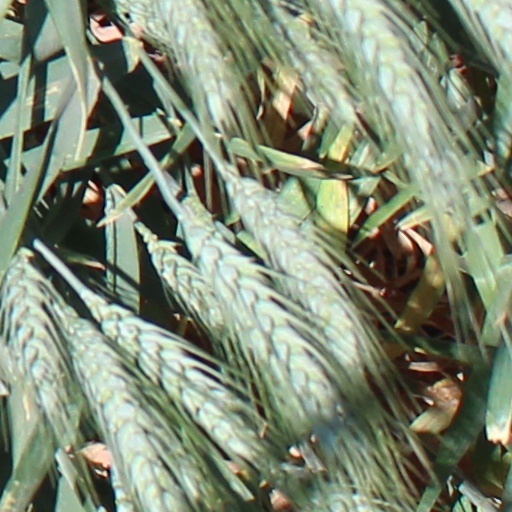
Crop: wheat